There Is Nothing for You Here: Finding Opportunity in the 21st Century

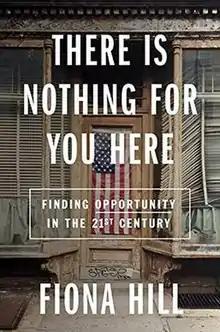

"There Is Nothing for You Here: Finding Opportunity in the 21st Century" is a 2021 political memoir by British-American political advisor Fiona Hill. It details her early life in England, entering US politics, and continues through the presidency of Donald Trump.